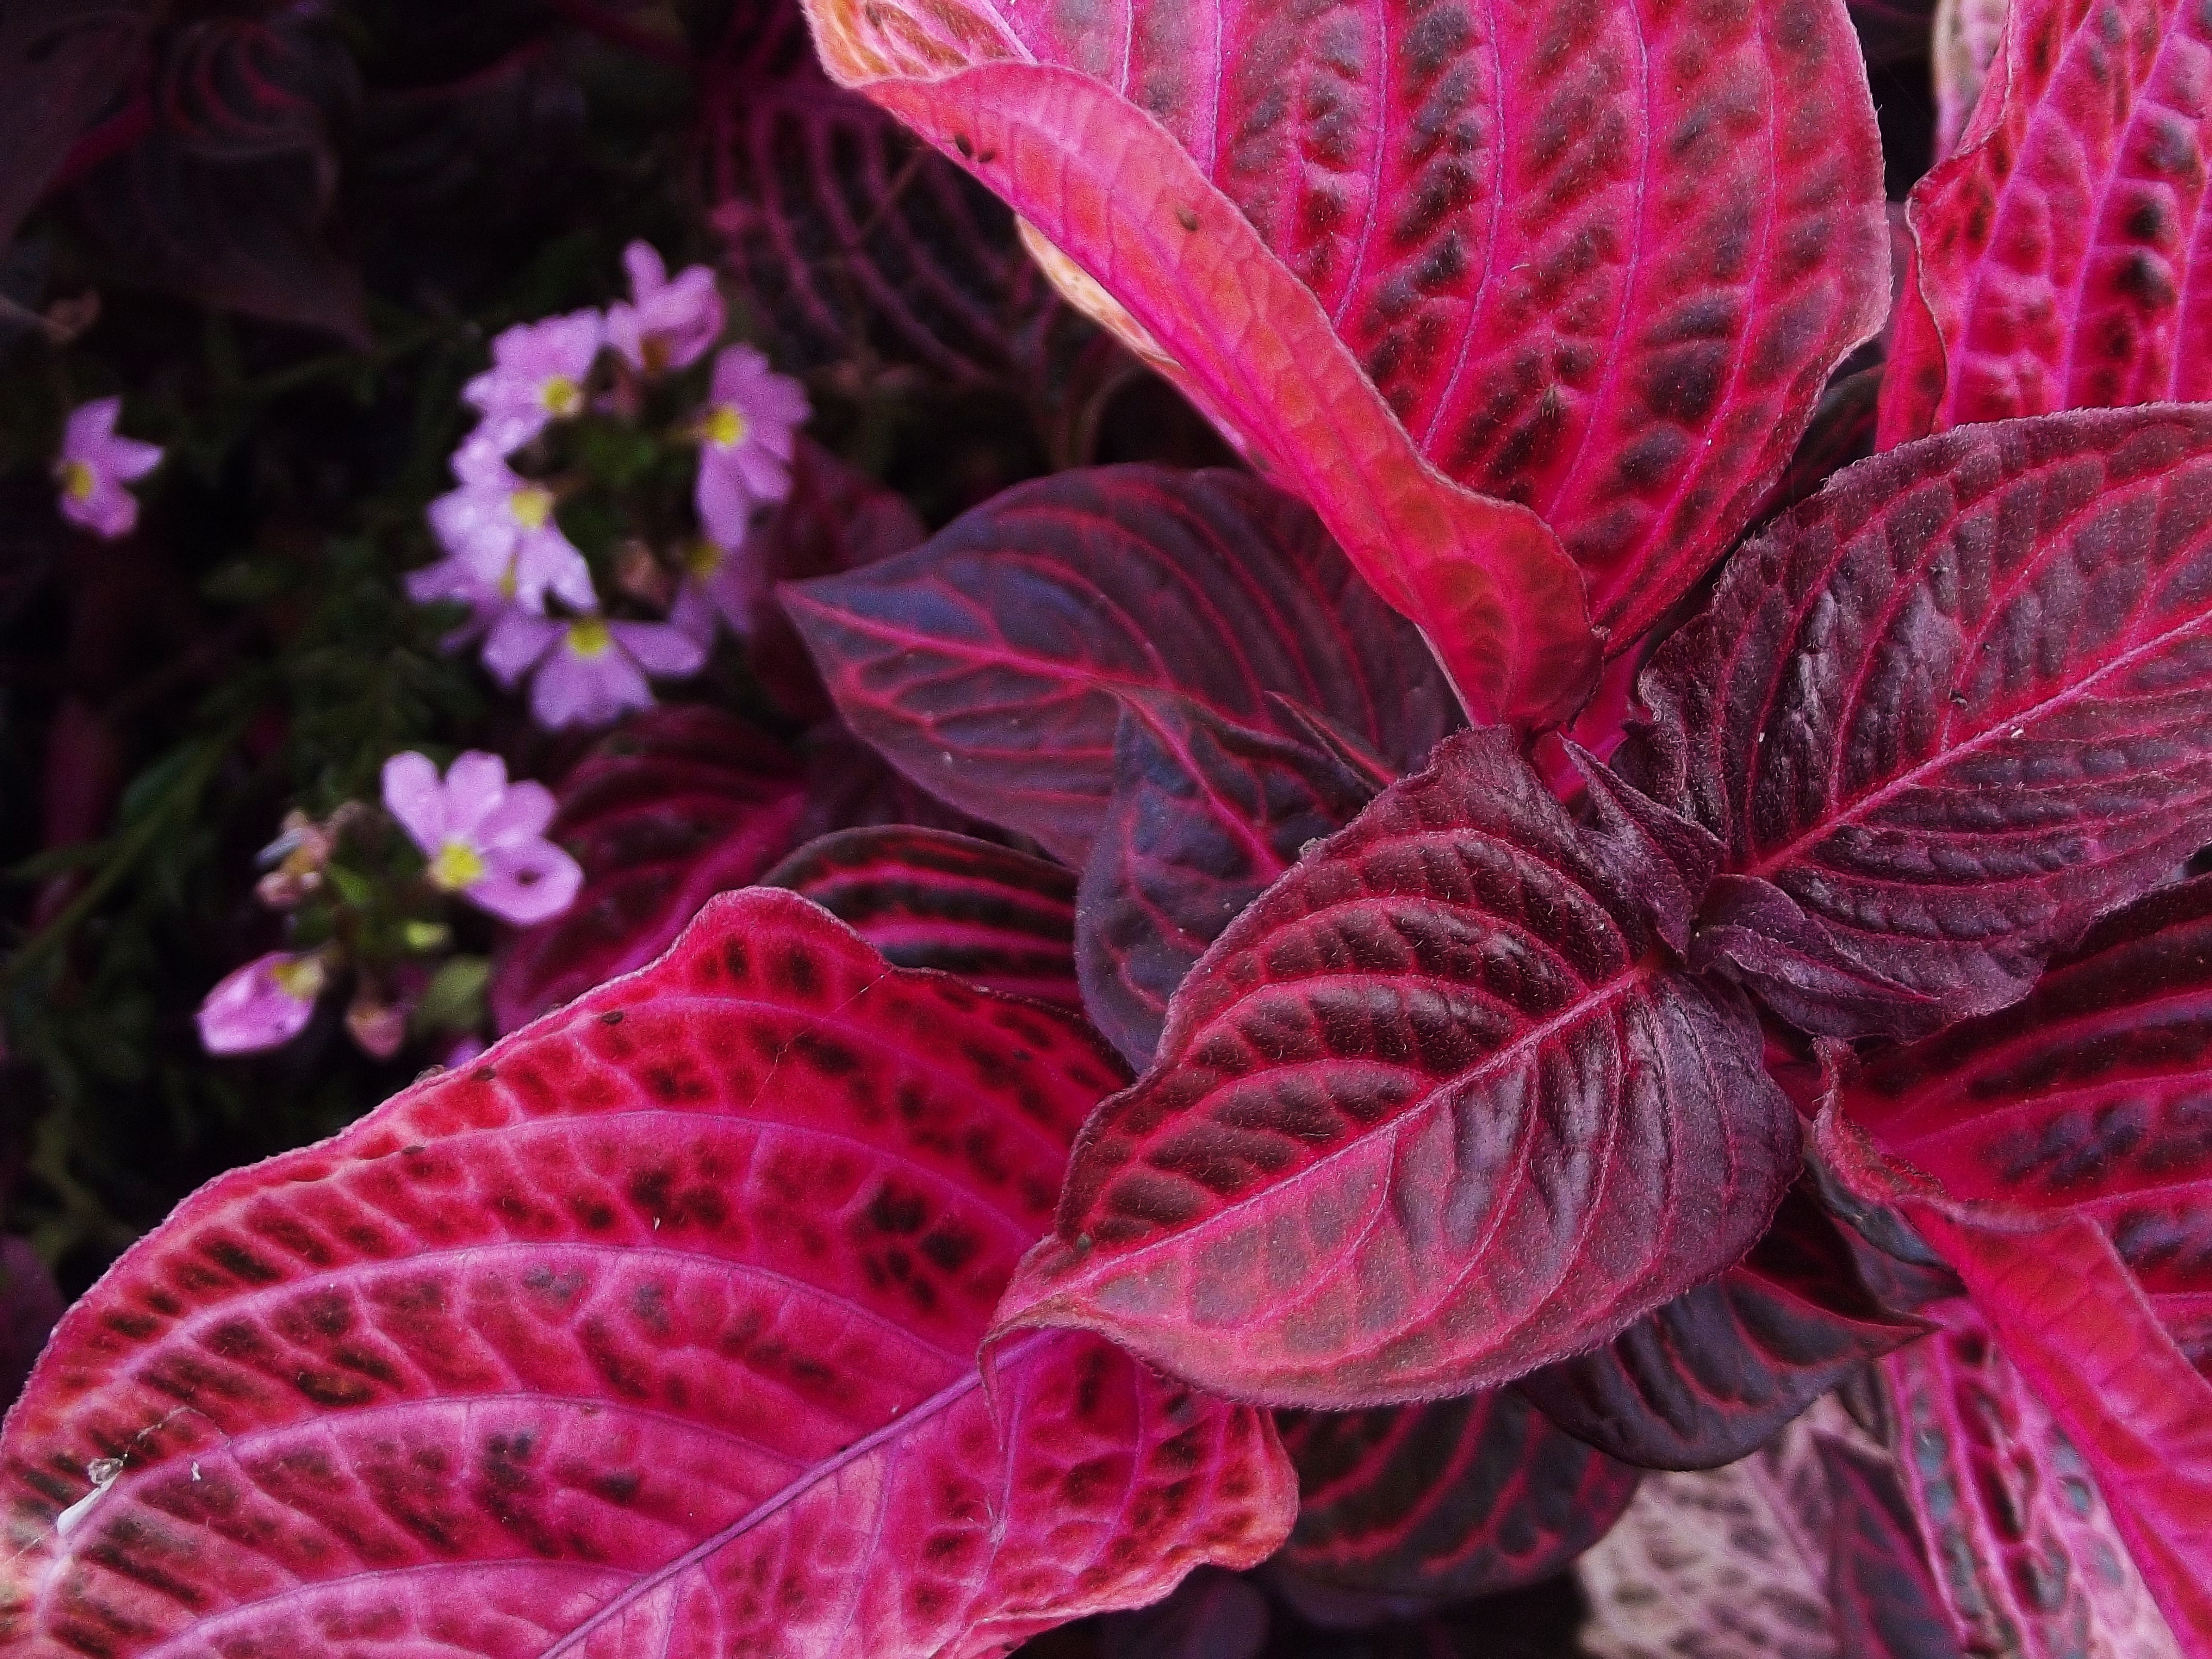
plant, leaf, flower, purple, petal, pink, flora, magenta, perilla frutescens, perilla